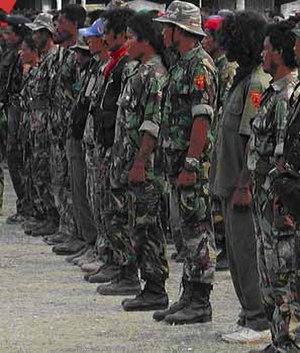
Le FALINTIL est l'aile militaire du parti du Fretilin au Timor oriental qui réclame l'indépendance du pays occupé par l'Indonésie. Ce mouvement armé a été créé le 20 août 1975 à la suite du conflit politique entre le Fretilin et l'Union démocratique timoraise. Il a été officiellement dissous en 2001.
Les Forces de défense du Timor oriental sont la force militaire responsable de la défense du Timor oriental. Elles sont créées en février 2001 et comprennent actuellement deux petits bataillons d'infanterie, une modeste composante navale et plusieurs unités de soutien.